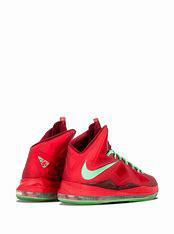
Brand: Nike
Model: Lebron 10